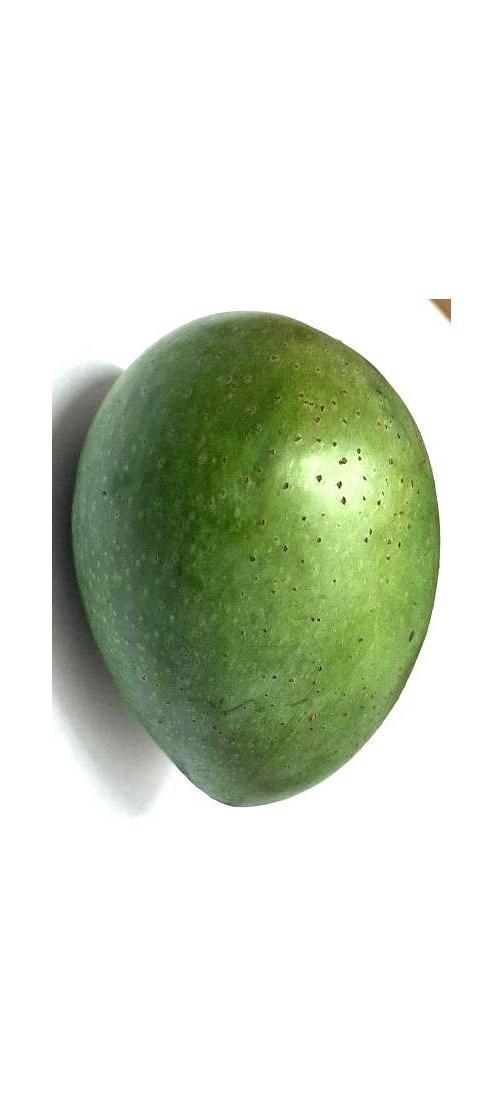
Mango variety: Ashshina Zhinuk